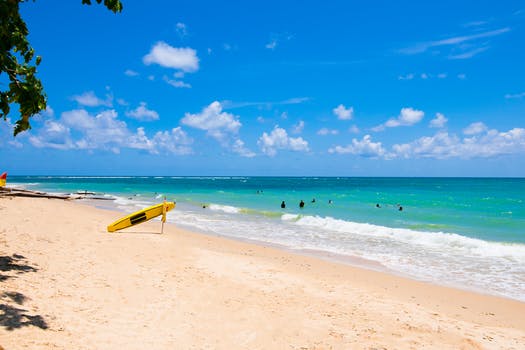
Label: No Watermark